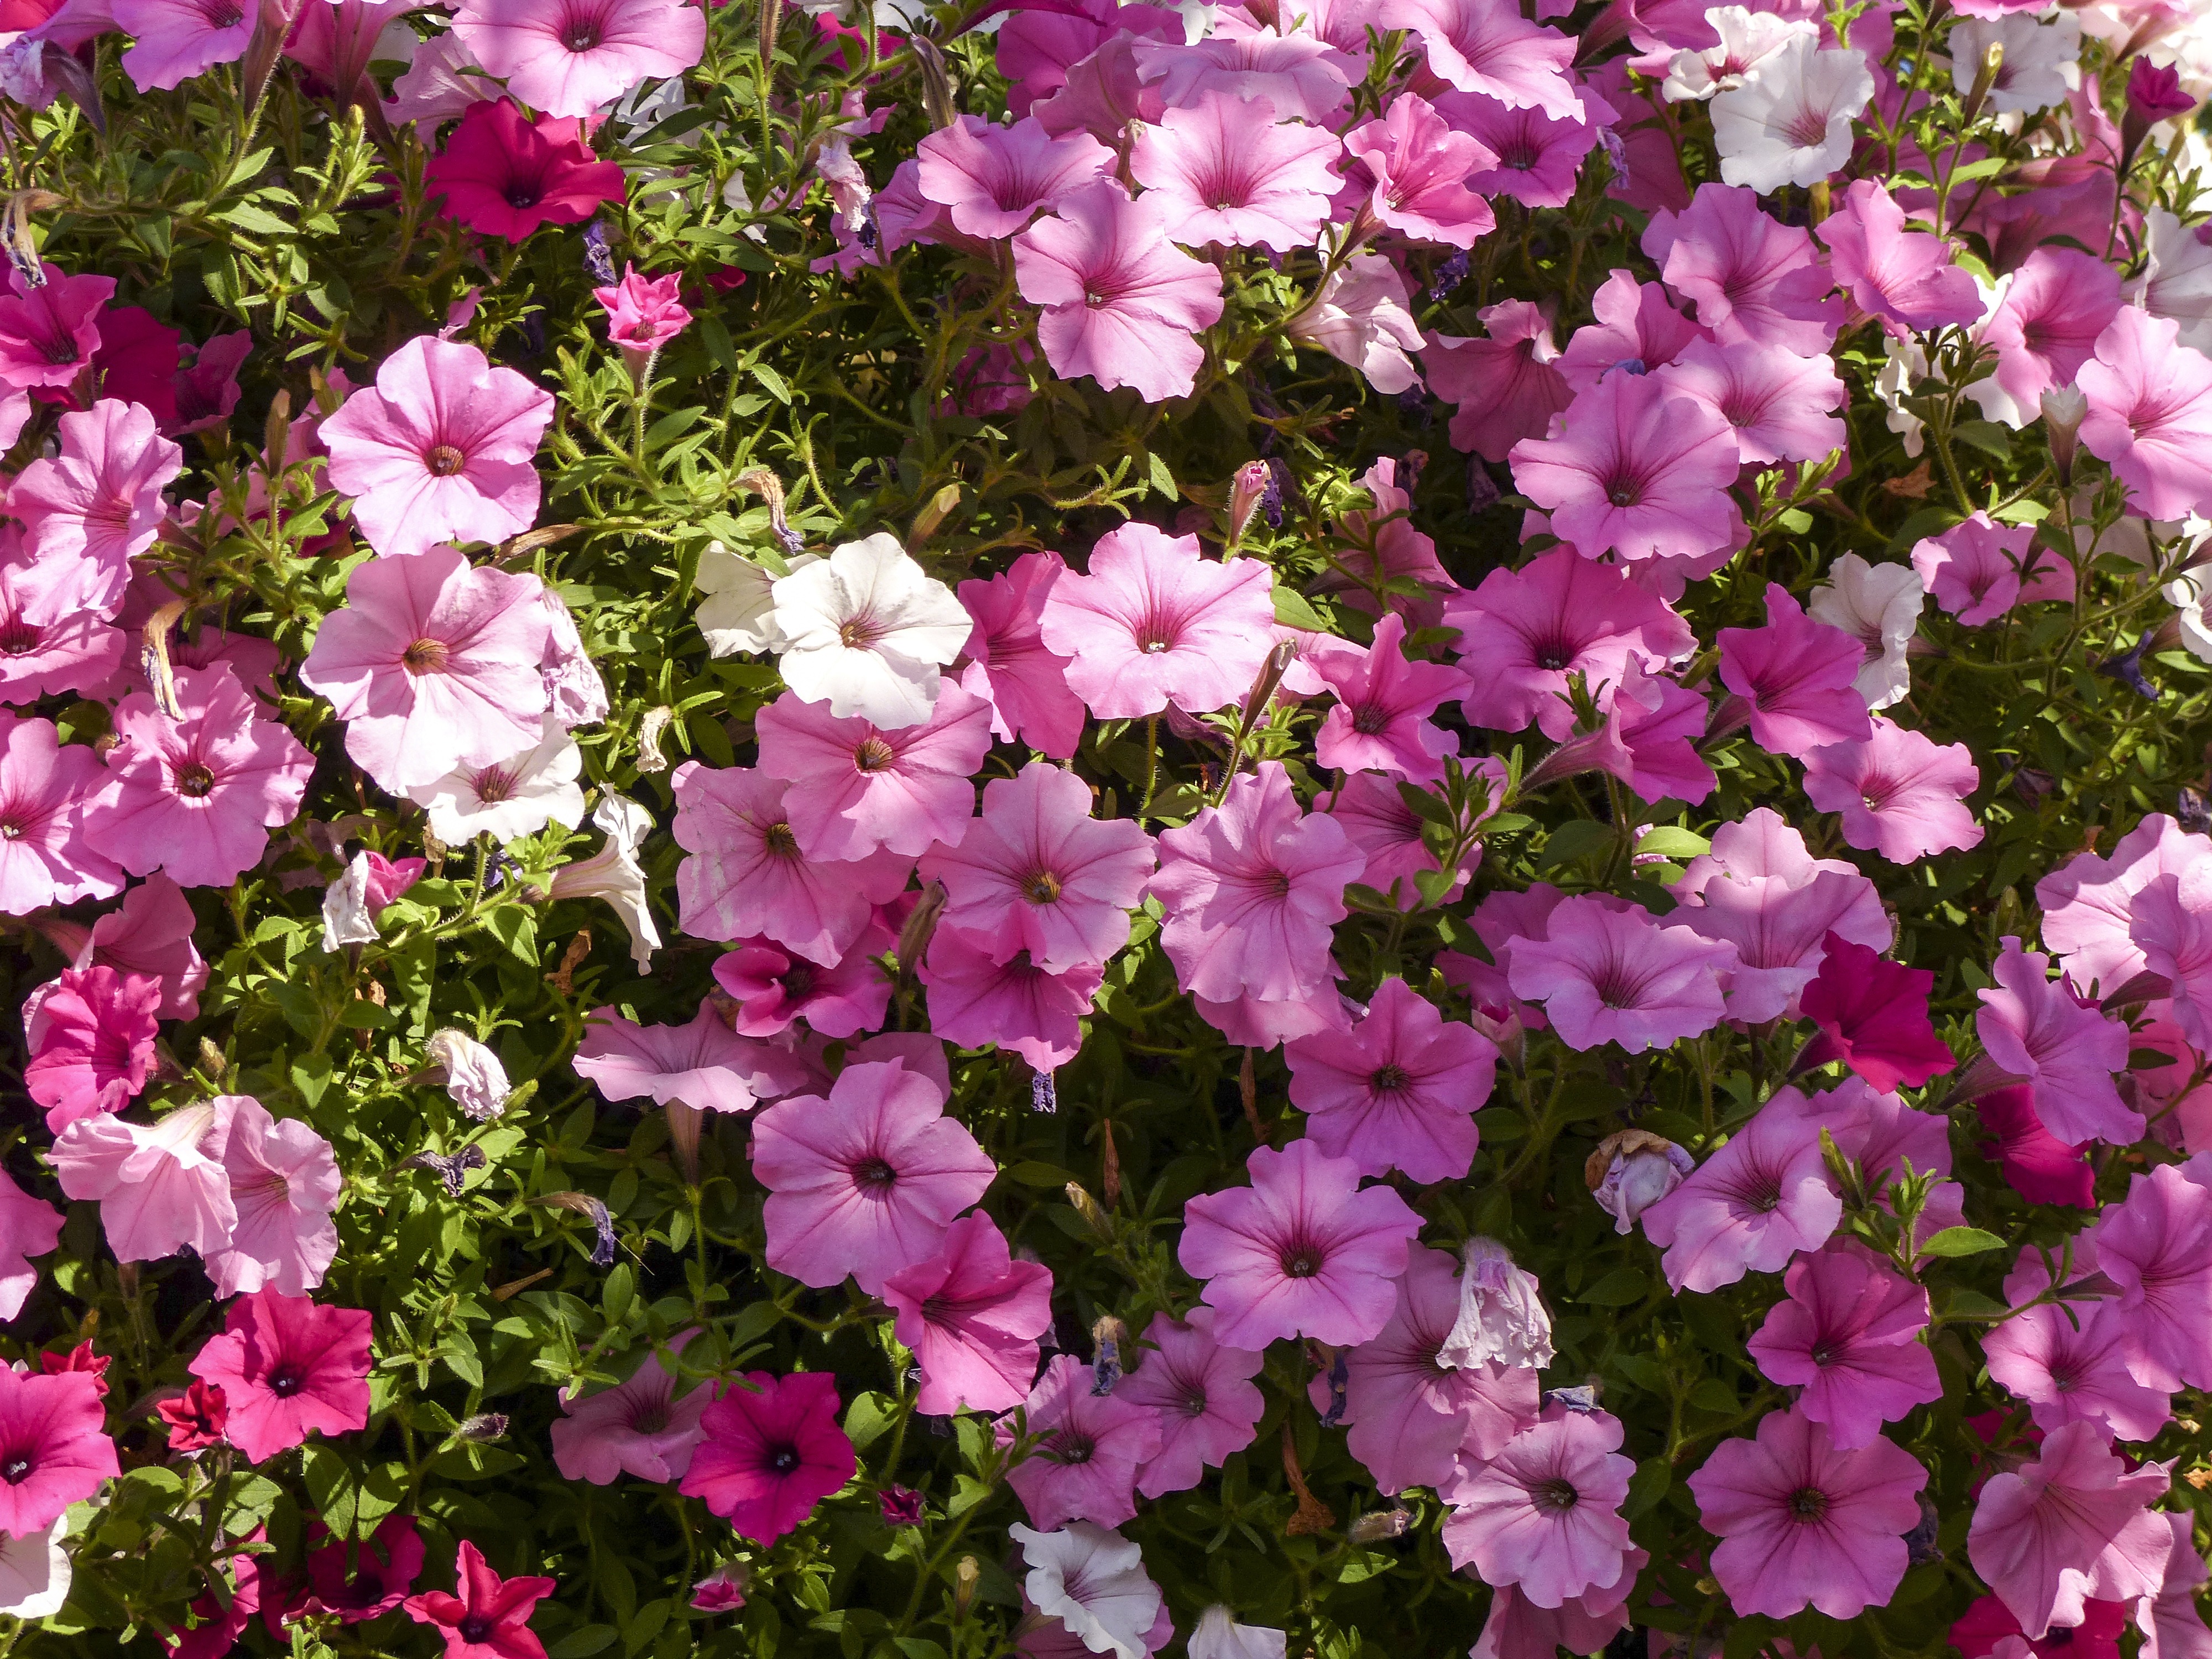
nature, blossom, plant, white, flower, purple, hanging, colorful, basket, pink, flora, shrub, cluster, petunia, hollyhocks, flowering plant, aubretia, annual plant, land plant, violet family